Colophon (city)

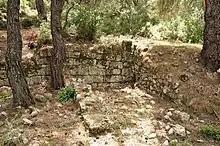
Ruins of Colophon

According to Apollodorus and Proclus, the mythical seer Calchas died at Colophon after the end of the Trojan War. Strabo names Clarus as the place of his death, which would later be a cult center in the territory of Colophon. An oracle had it that he would die when he would meet a better seer than himself. As Calchas and the other heroes on their way home from Troy came upon the seer Mopsus in Colophon, the two competed in their mantic qualities. Calchas couldn't equal Mopsus' skills as a seer, being a son of Apollo and Manto, so he died.